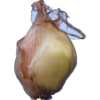
Label: onion